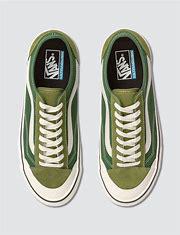
Brand: Vans
Model: Style 36 Decon Sf